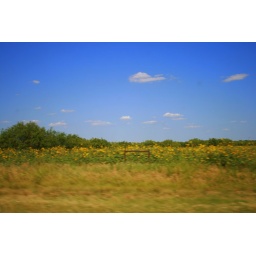
these are cool but were taken through a dirty window in a moving car